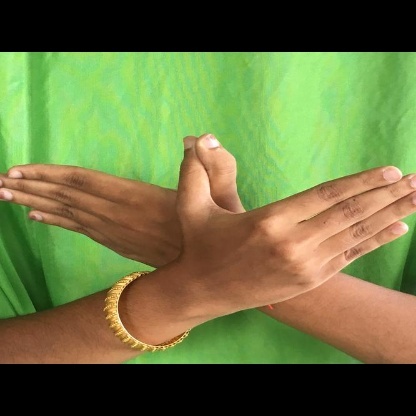
Mudra: Garuda